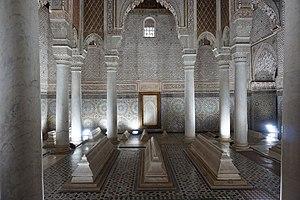
Les Tombeaux saadiens sont une nécropole royale historique à Marrakech, au Maroc. Ils datent de l'époque de la dynastie saadienne, et en particulier du règne d'Ahmad al-Mansur. Ils sont situés immédiatement au sud de la mosquée de la Kasbah, à l'intérieur du quartier royal de la kasbah de la ville. En raison de la beauté de leur décoration, ils constituent une attraction majeure auprès des visiteurs de la ville ocre.